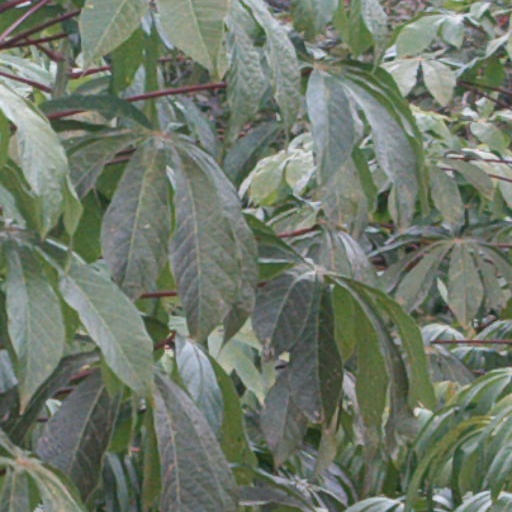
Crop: cassava